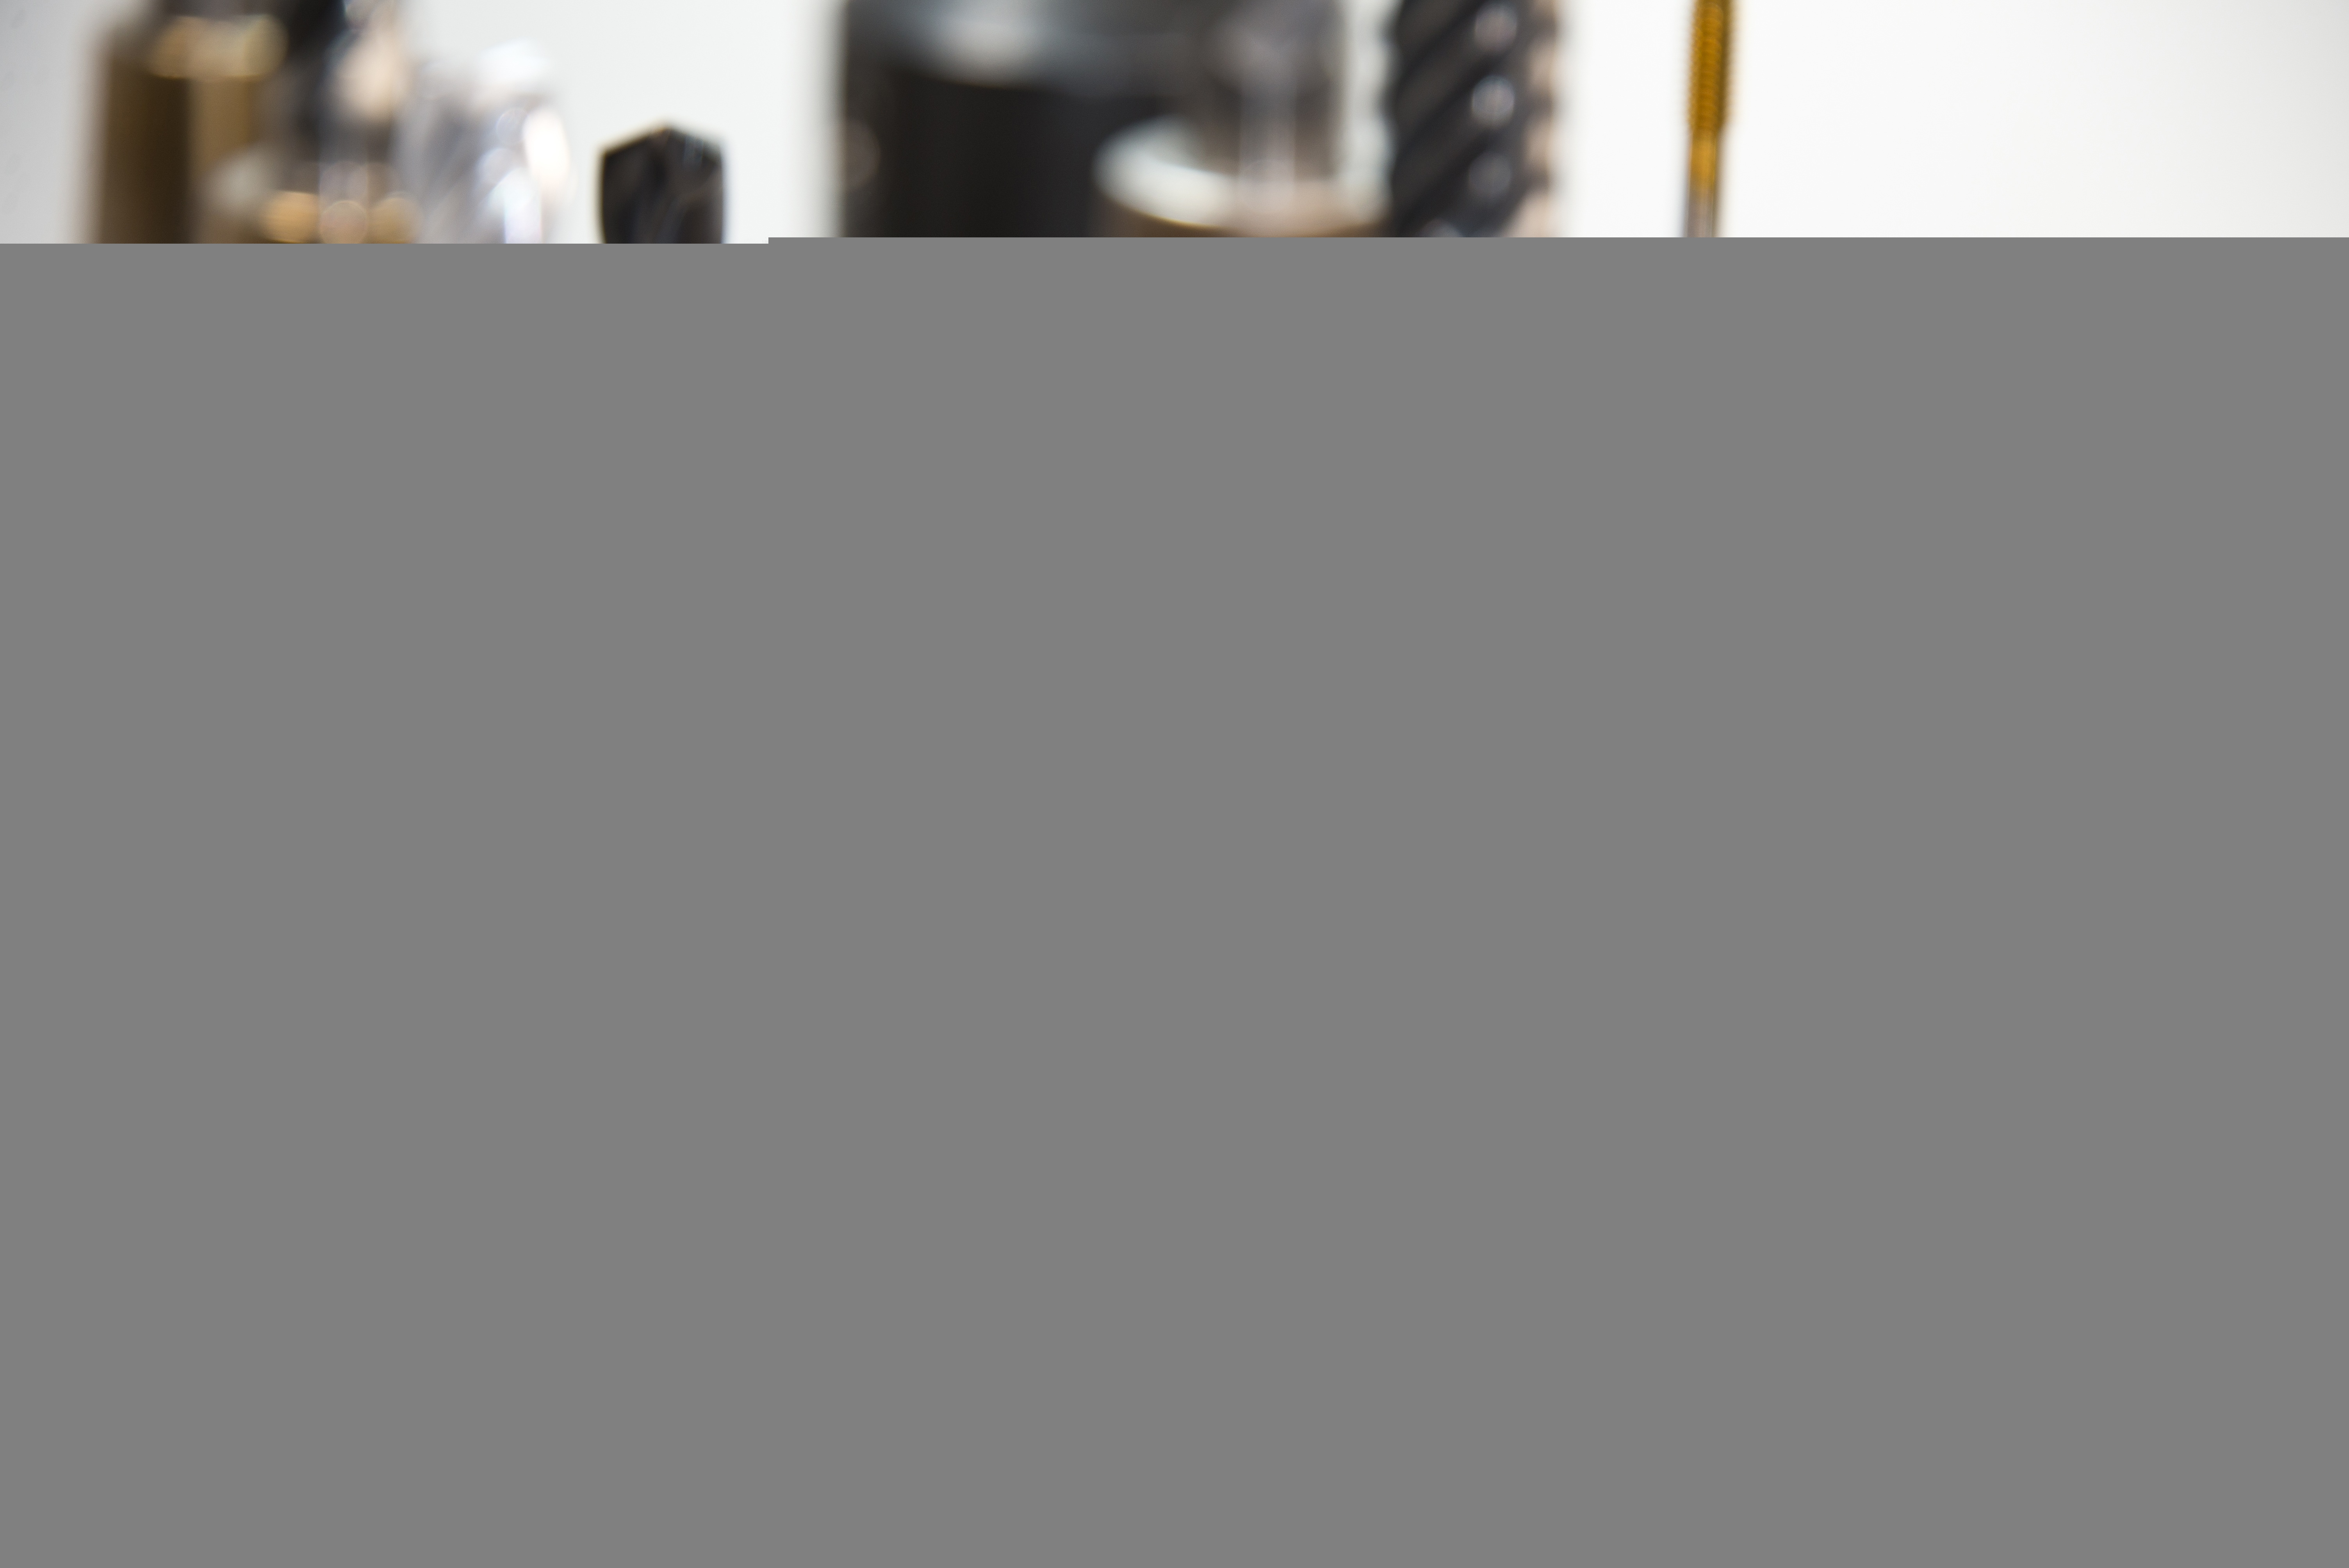
blur, metal, black, lighting, stainless steel, close up, brand, design, tools, parts, shapes, depth of field, grooves, drill bits